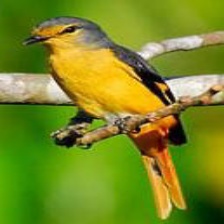
Species: FIERY MINIVET
Scientific name: PERICROCOTUS IGNEUS